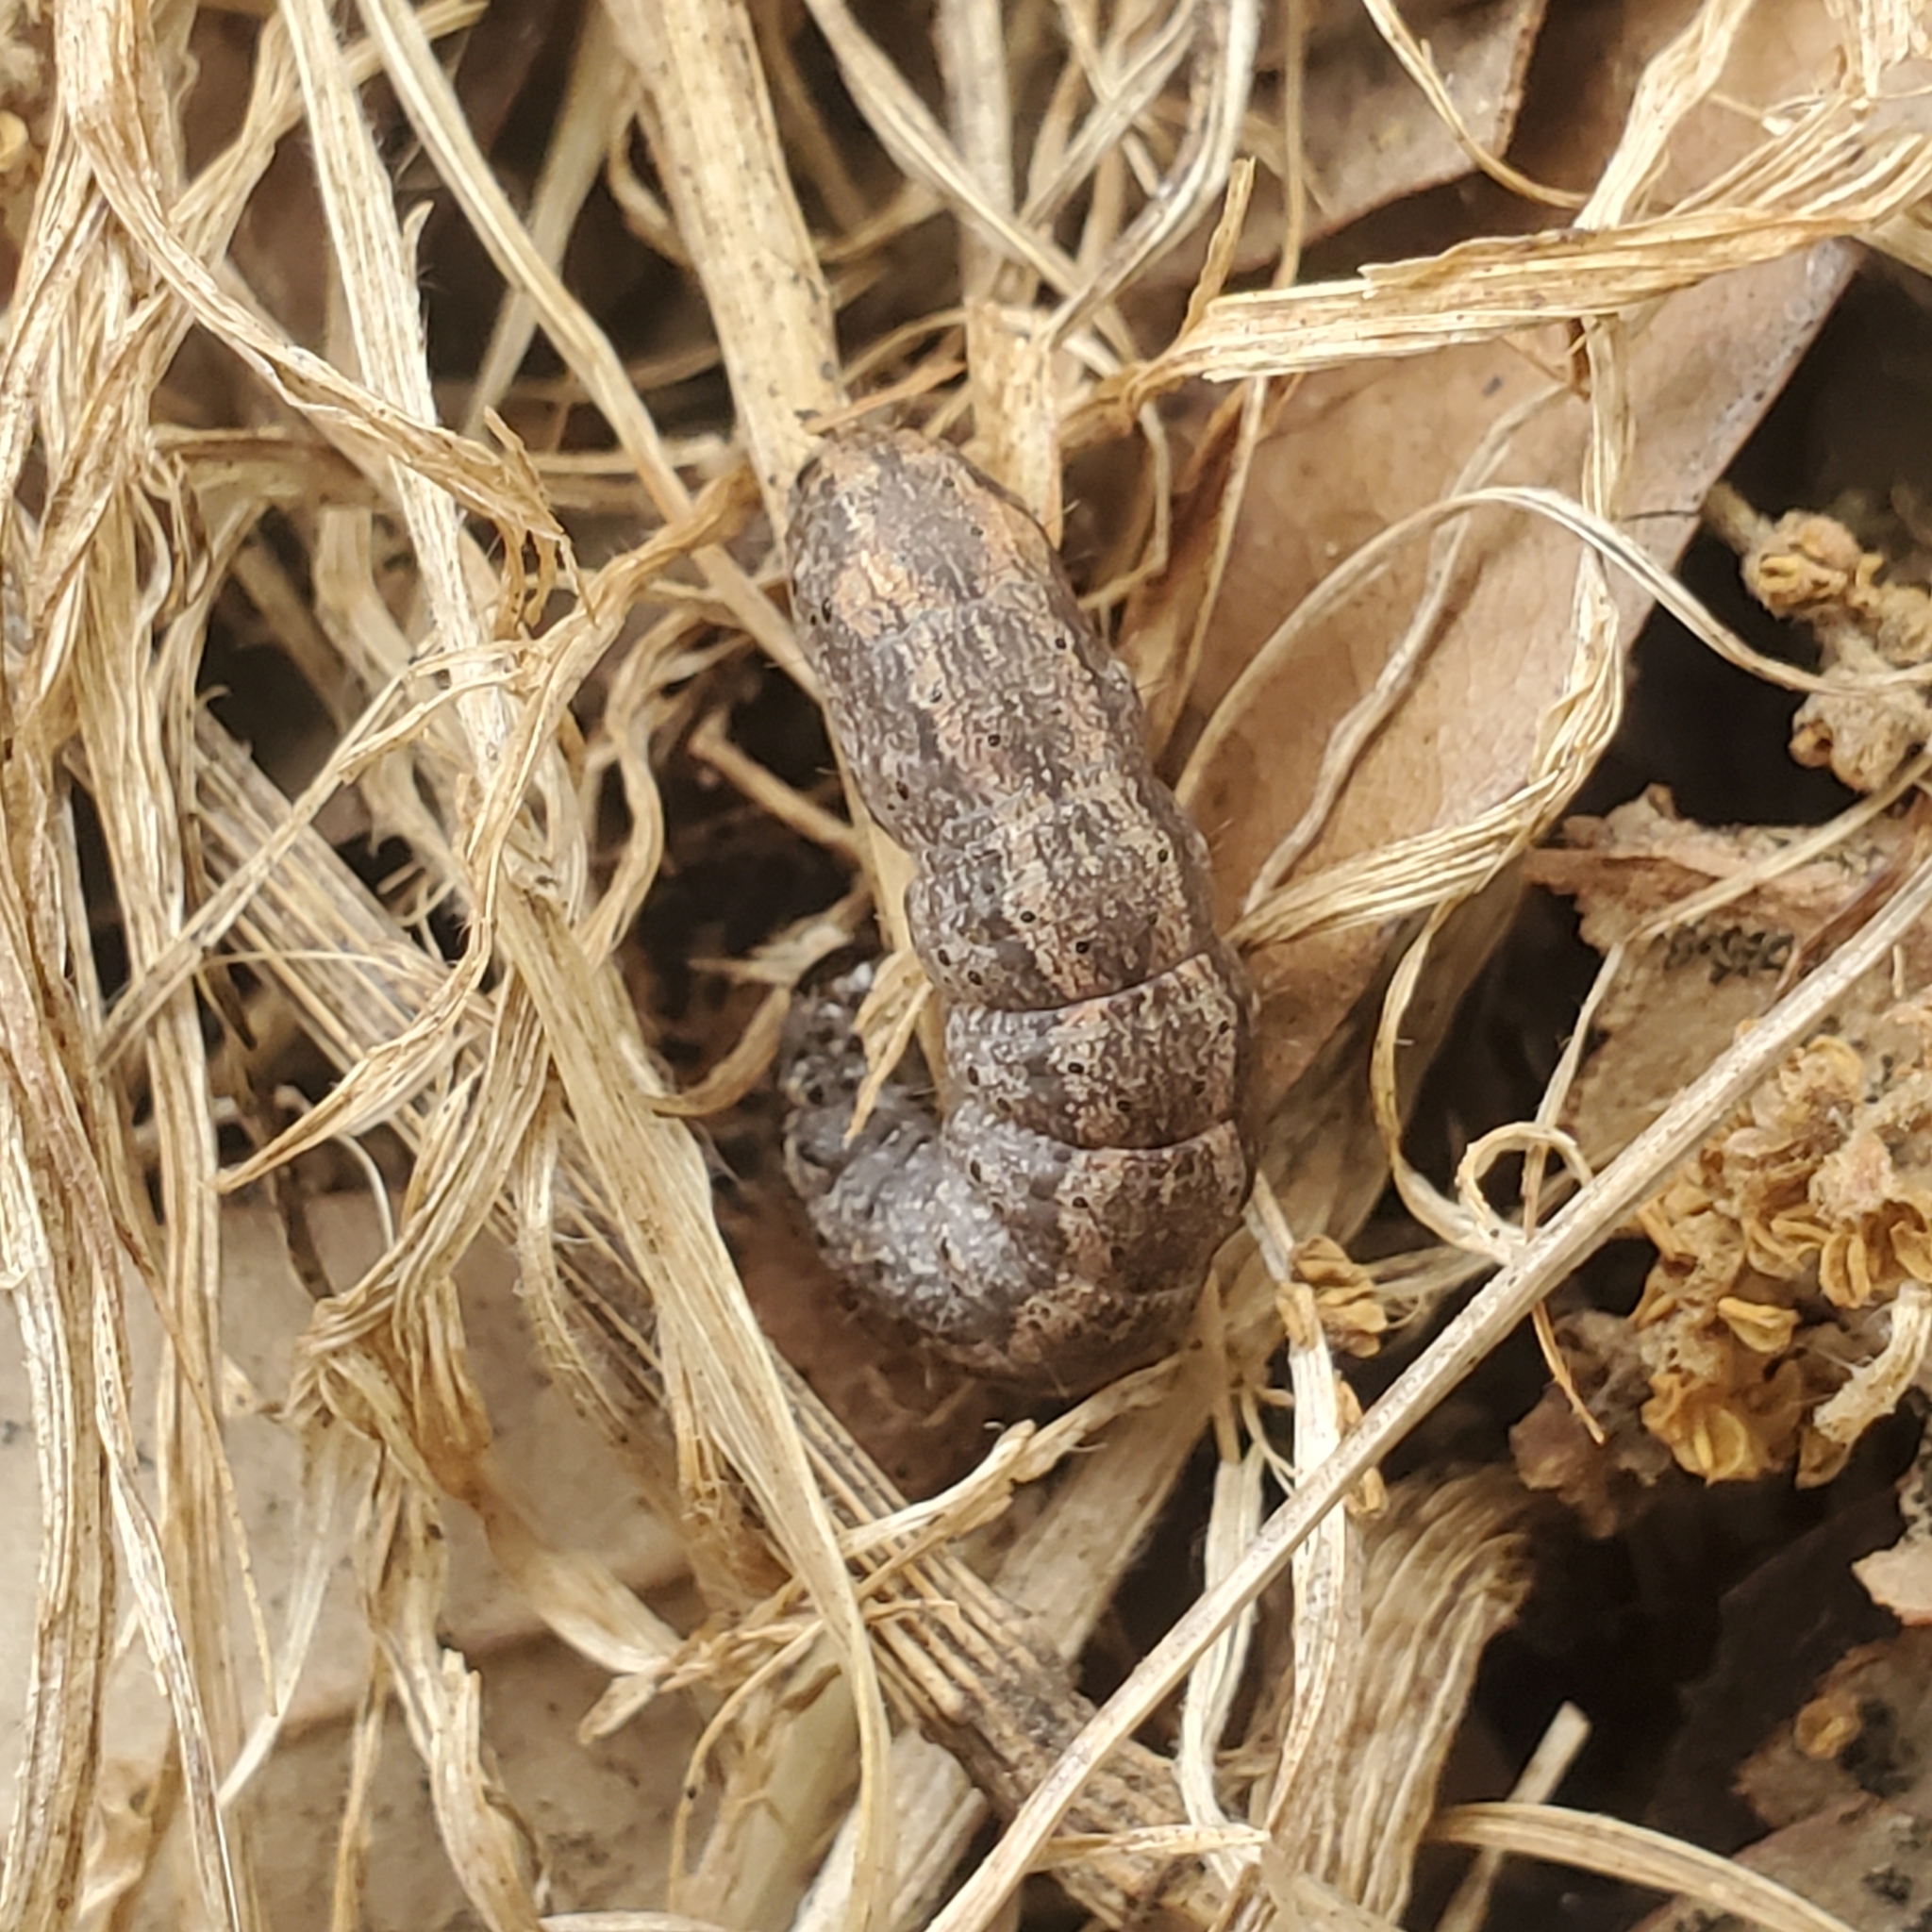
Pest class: cutworms